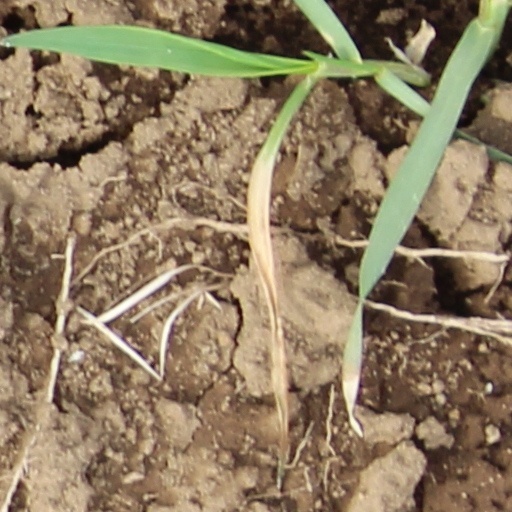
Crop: wheat